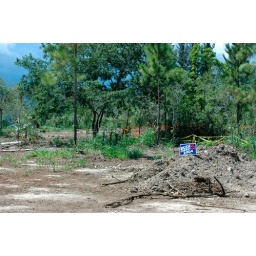
A snapshot of a freshly bulldozed pine rockland that I took in 2004. The sign says it all.